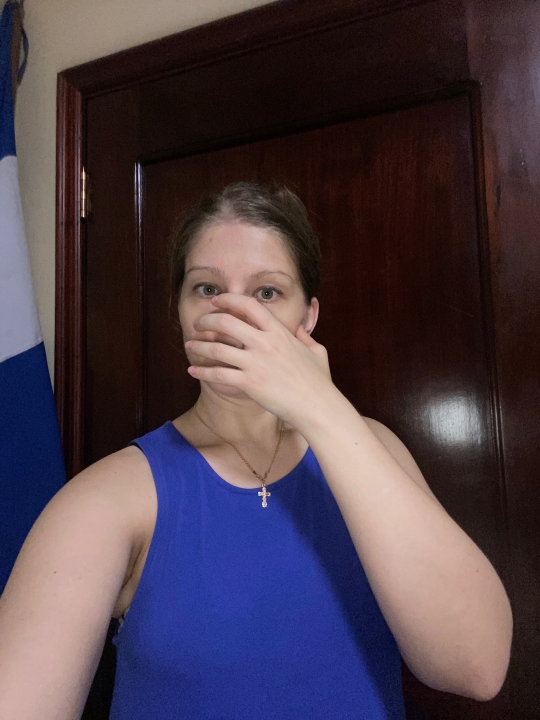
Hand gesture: no_gesture